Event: Nepal Earthquake
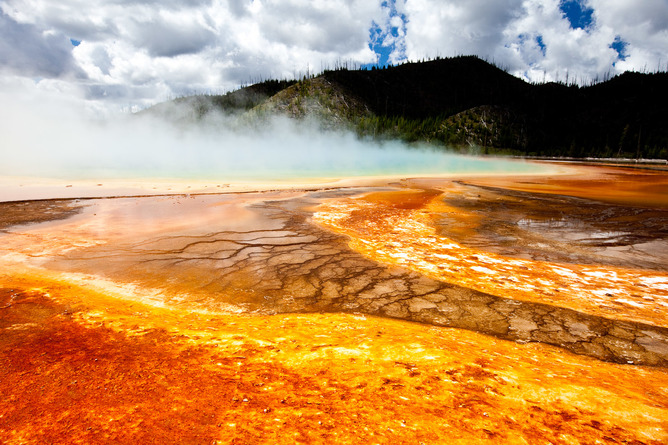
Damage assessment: no_damage